The Speech (film)

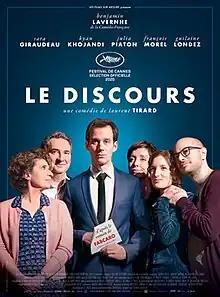
Theatrical release poster

The Speech is a 2020 comedy film written and directed by Laurent Tirard, based on the 2018 novel "Le Discours" by Fabrice Caro. It stars Benjamin Lavernhe and Sara Giraudeau. The film was selected for the 2020 Cannes Film Festival. It screened at the Angoulême Francophone Film Festival on 1 September 2020. It was released in France on 9 June 2021.